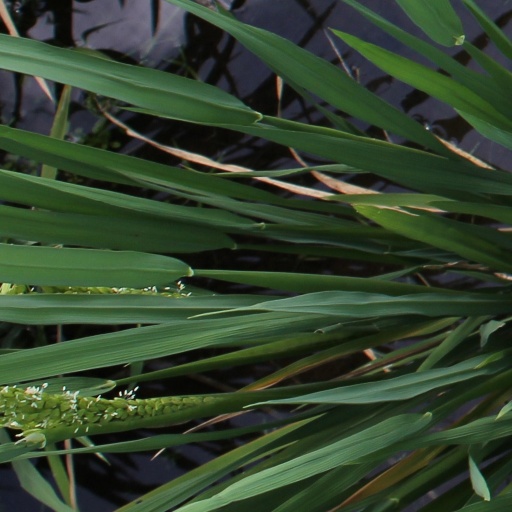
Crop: rice